Sonia Scurfield

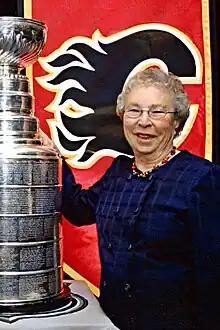
Scurfield in February 2006

Sonia Scurfield, (née Onishenko; September 19, 1928 – June 14, 2018) was a Canadian philanthropist. She was the co-owner of the Calgary Flames hockey team from 1985 to 1994. She became the second woman, and the only Canadian woman, to have her name engraved on the Stanley Cup when the Flames won the National Hockey League championship in 1989.